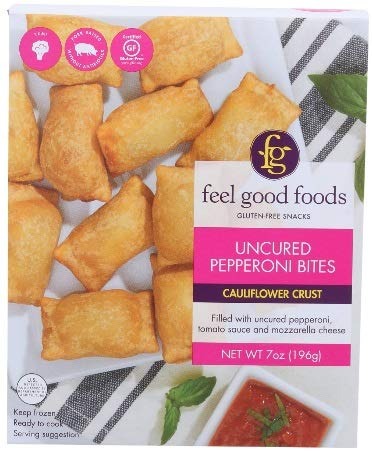
Item Name: Feel Good Foods Uncured Pepperoni Snack Bites, 7 Ounce - 9 per case.
Bullet Point: BITES PEPPERONI UNCURED
Value: 63.0
Unit: Ounce

Price: 140.395